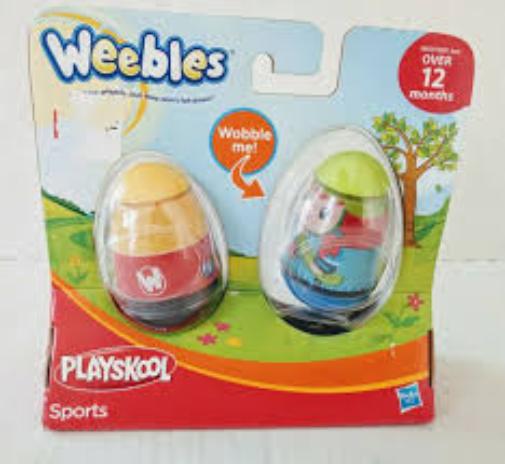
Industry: Leisure